Michelle Larcher de Brito

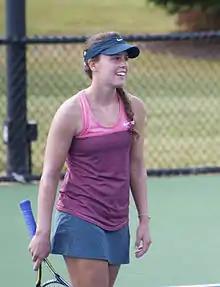
Michelle Larcher de Brito 2013

This was followed by participation in the Fed Cup in February. After a straight sets-loss to Elena Baltacha, Portugal's overall 3–0 loss to Great Britain, Larcher de Brito, 99 places lower than her Israeli opponent Shahar Pe'er, played a solid baseline game and capitalised on the Israeli's errors to register a straight set-thrashing of the home favourite. She also beat Michaëlla Krajicek and Dia Evtimova to help Portugal to achieve fifth place in the Europe/Africa group. After that, at the $25k event in Surprise, Arizona, Larcher de Brito won her third career-title, defeating world No. 172, Claire Feuerstein, in the final.